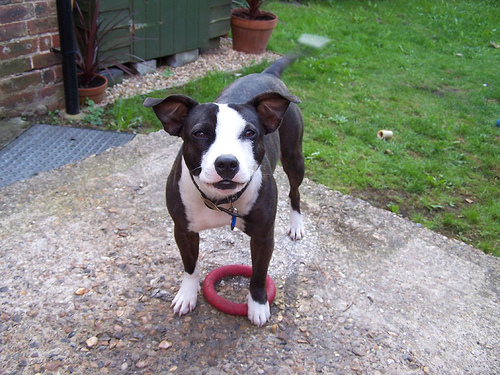
Animal: dog
Breed: staffordshire_bull_terrier